Frederick William IV of Prussia

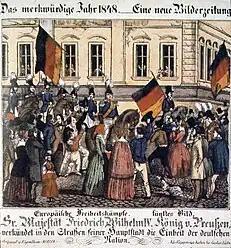
Frederick William IV riding through the streets of Berlin on 21 March 1848. The caption reads "His Majesty Frederick William IV of Prussia in the streets of his capital proclaims the unity of the German nation".

The sound of the fighting could be heard in the Berlin Palace. Although the Berlin barricade battle was one of the most costly incidents of the March Revolution, with 300 casualties among the demonstrators at the hands of Prussian troops, the King rejected any responsibility and instead spread the false report of a foreign conspiracy in his manifesto 'To my dear Berliners': "A gang of villains, mostly consisting of foreigners, ... has become the ghastly author of bloodshed."